Asuka Langley Soryu

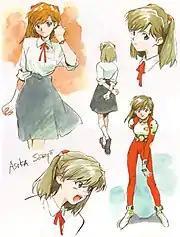
Early designs for Asuka by mangaka Yoshiyuki Sadamoto, first published in 1993

In the early design stages of the "Neon Genesis Evangelion" anime, creator and director Hideaki Anno proposed including a girl similar to Asuka as the protagonist. Character designer Yoshiyuki Sadamoto proved reluctant to accept the idea of a female character in the lead role after Gainax's previous works like "Gunbuster" and ""; he said: "A robot should be piloted by a trained person, whether it is a woman or not makes no difference, but I cannot understand why a girl should pilot a robot". He thus asked the director to use a boy in the role of main character, downgrading Asuka to the role of female co-protagonist. Sadamoto modeled the relationship between her and the male protagonist Shinji Ikari taking inspiration from Nadia and Jean from "The Secret of Blue Water". Asuka should have represented "[Shinji's] desire for the female sex", as opposed to Rei Ayanami's "motherhood", and should have been the idol of "Neon Genesis Evangelion". Anno also thought of her as Nadia La Arwal from "The Secret of Blue Water" with a different hairstyle. In the initial project, Asuka was described as "a determined girl" who adapts to the situation in which she finds herself, passionate about video games and "aspires to become like Ryoji Kaji". In the nineteenth episode, she would have had to be seriously injured in her attempt to protect Shinji, who would have thus "proved his worth" trying to save her.